Architecture of Canada

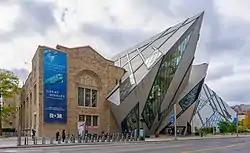
The Royal Ontario Museum, with its 2007 "Crystal" addition

Postmodernism visibly declined by the 2000s, when architecture in Canada became more varied. Lowrise residential subdivision architecture became more strongly focused on imitating traditional styles from the likes of the Georgian and Victorian eras, though low-rise infill projects in cities demonstrated an increased popularity of the Modern aesthetic. High-rise architecture generally turned to new variations on the International Style. Starchitects received commissions to design a small number of prominent urban landmarks. For instance, Norman Foster designed The Bow in Calgary, while Toronto saw the completion of the Deconstructivist Michael Lee-Chin "Crystal" at the Royal Ontario Museum by Daniel Libeskind, and the thorough renovation and expansion project by Frank Gehry of the Art Gallery of Ontario.